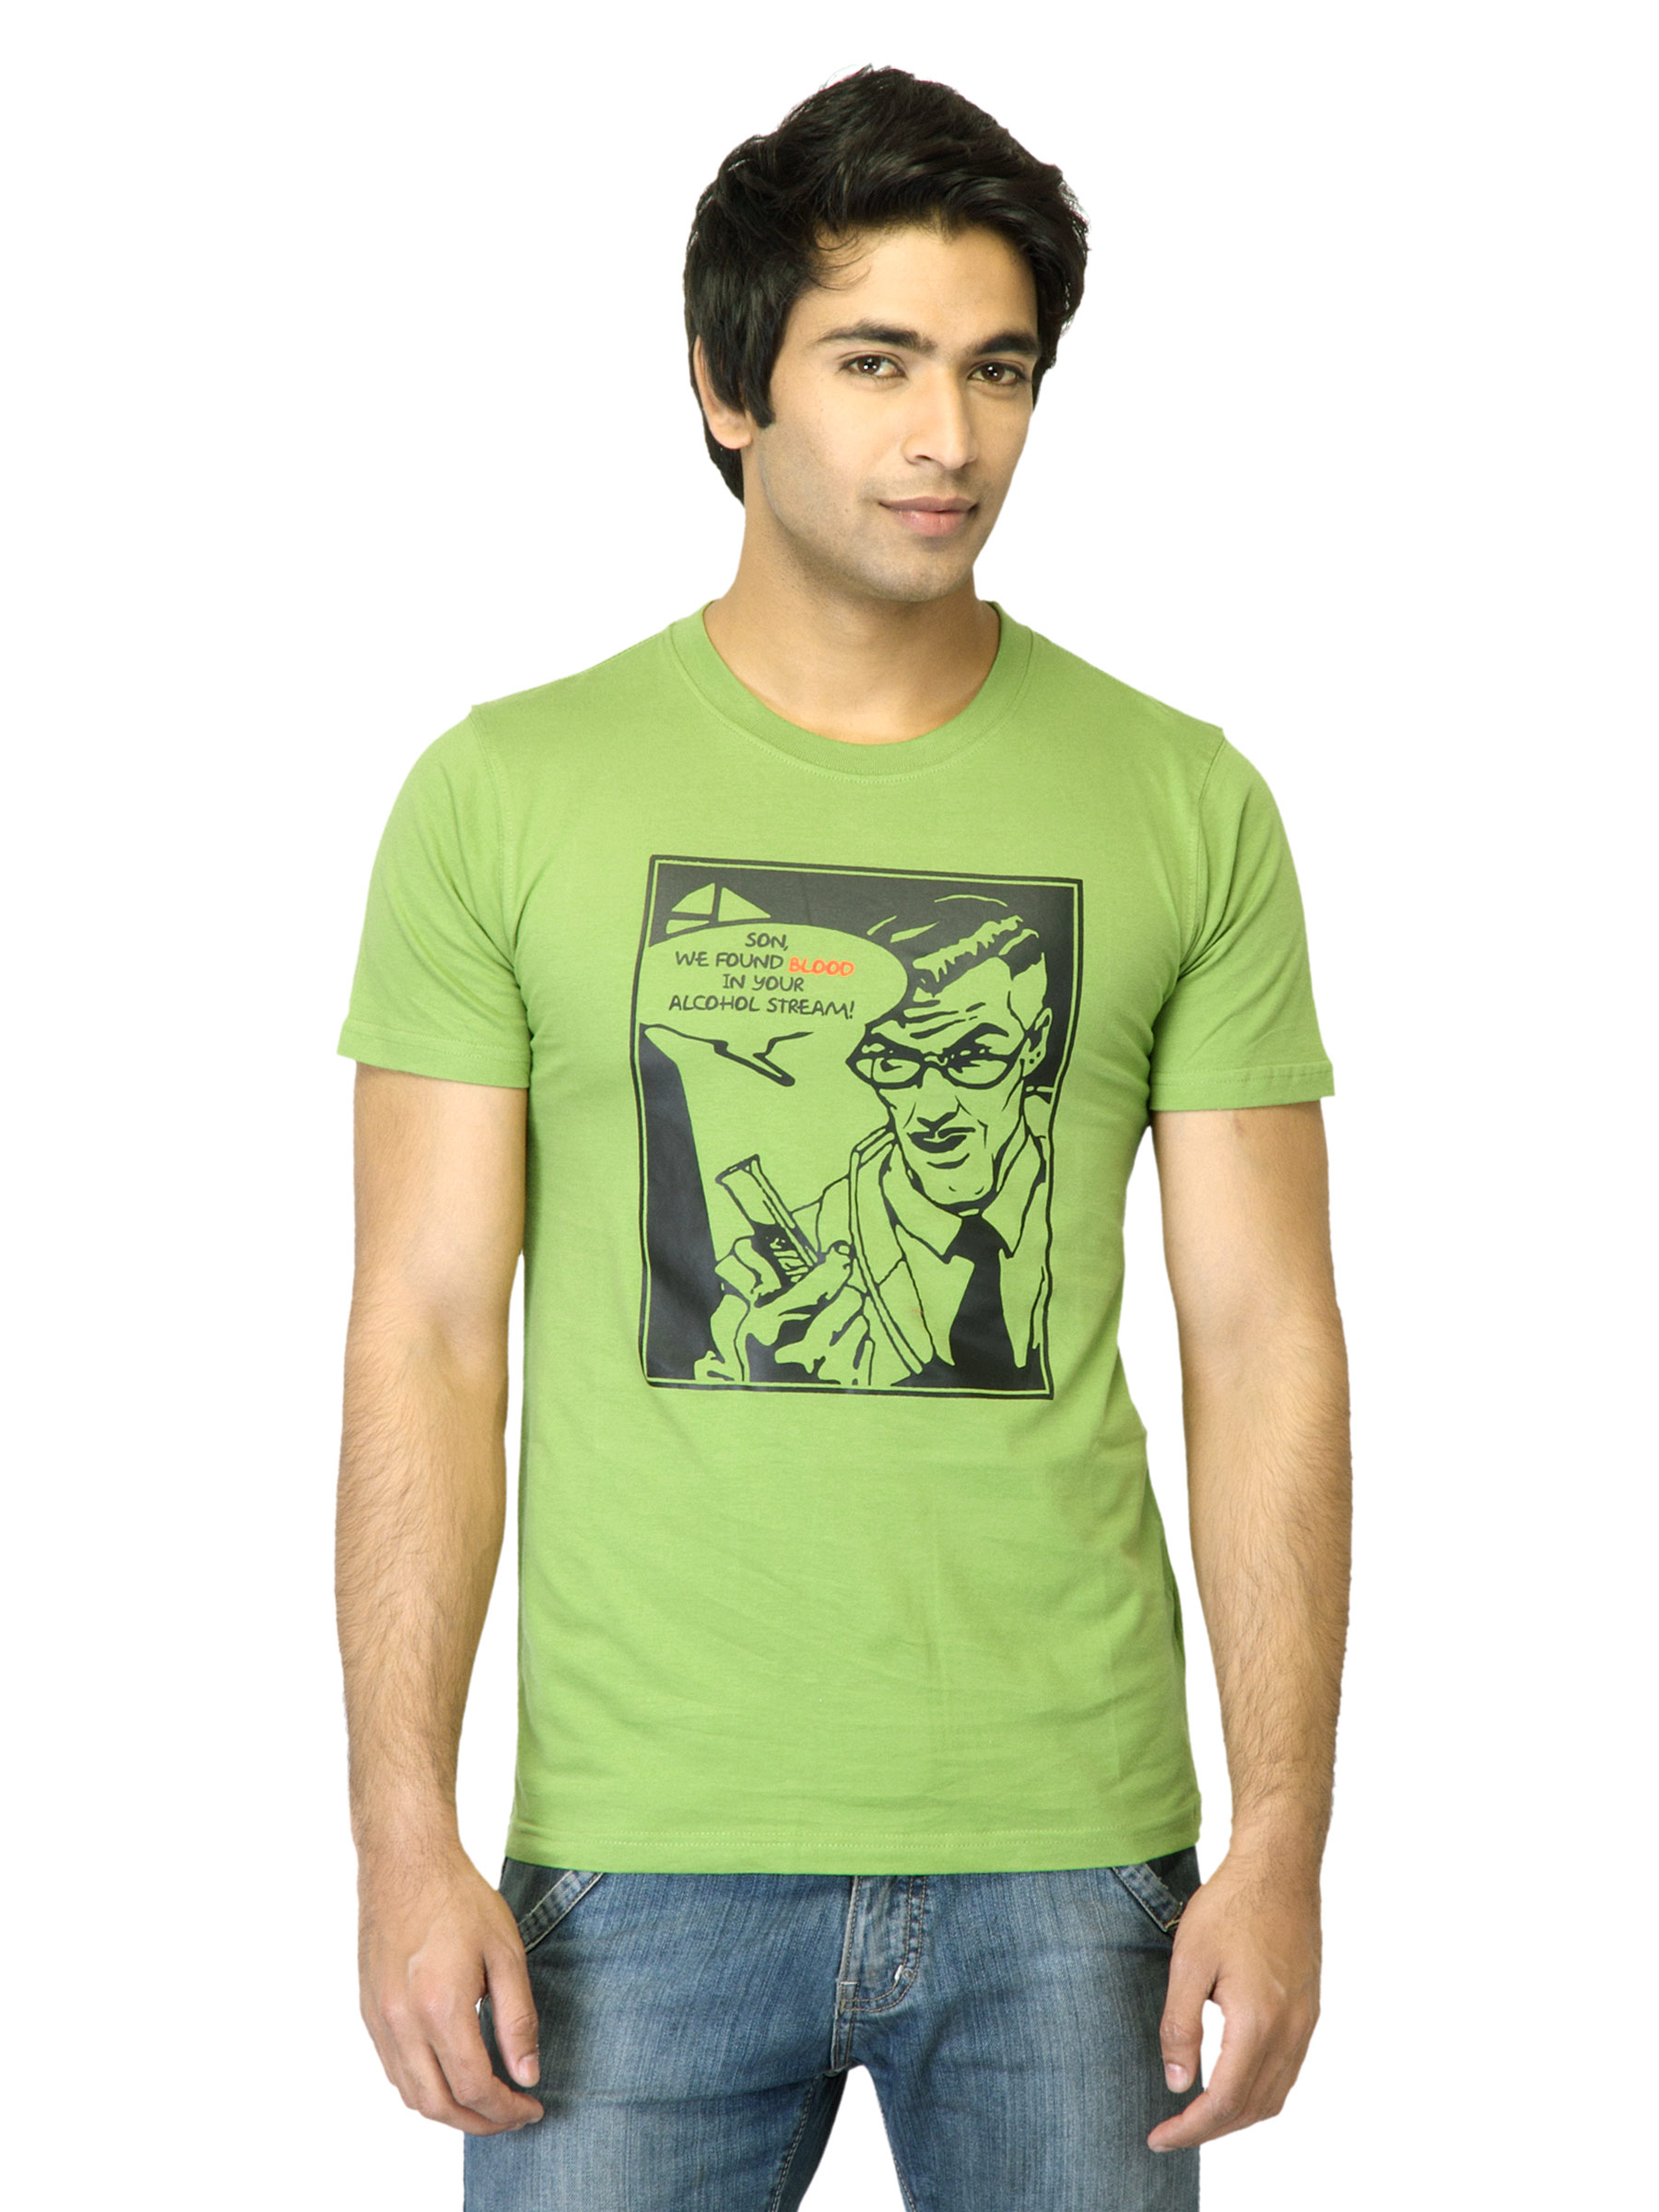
Tantra Men Blood Test Green T-shirt
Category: Apparel / Topwear / Tshirts
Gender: Men
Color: Green
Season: Fall 2011
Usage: Casual